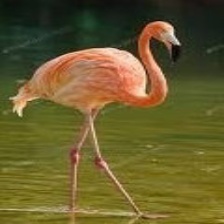
Species: AMERICAN FLAMINGO
Scientific name: PHOENICOPTERUS RUBER